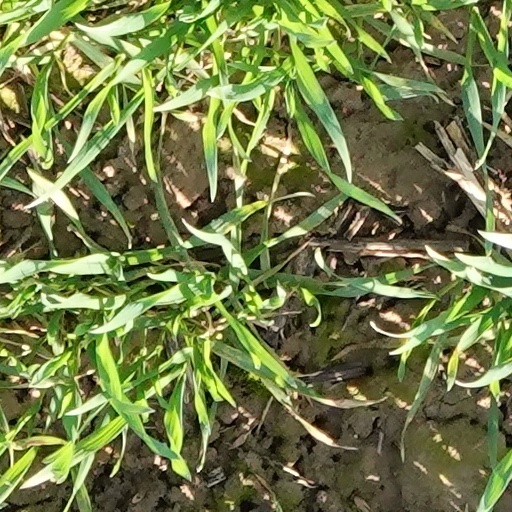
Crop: wheat